Answer in natural language. How many TVStands are visible in the scene? Choose between the following options: 3, 4, 0, 1 or 2
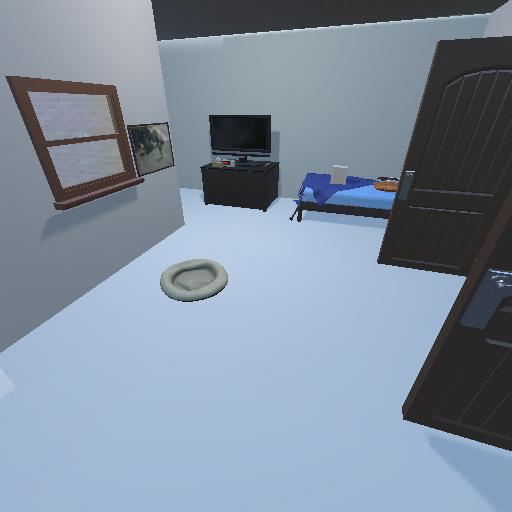
<answer>1</answer>